List of Women's British Open champions

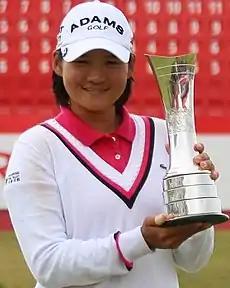
Yani Tseng, the only golfer to date to win two Women's British Opens as a major championship consecutively in 2010 and 2011. Tseng is pictured with the championship trophy.

The Women's British Open is an annual golf competition held at the end of July start of August, and is conducted by the R&A. Established in 1976, it has been recognised as a major championship by the Ladies European Tour (LET) since 1992, became a recognised LPGA event in 1994, and became one of the LPGA's major championships in 2001. it is the fifth and last of the LPGA's five majors, preceded by the Chevron Championship (formerly Kraft Nabisco Championship), U.S. Women's Open, the Women's PGA Championship and the Evian Championship (formerly Evian Masters). This event has always been conducted in stroke play competition.